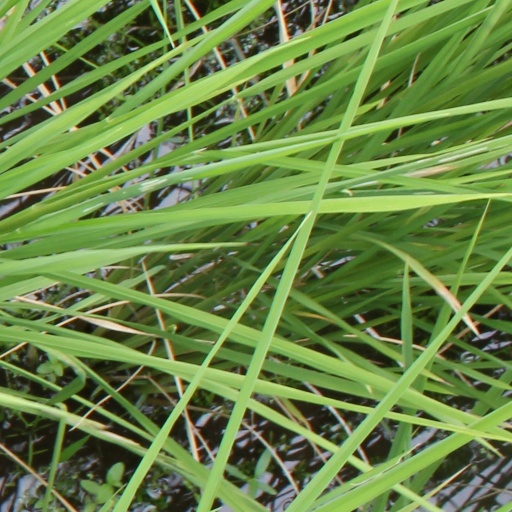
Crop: rice